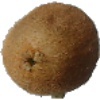
Label: Kiwi 1